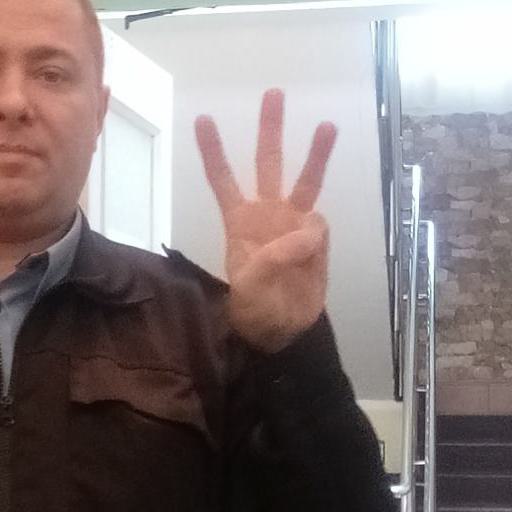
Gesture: three